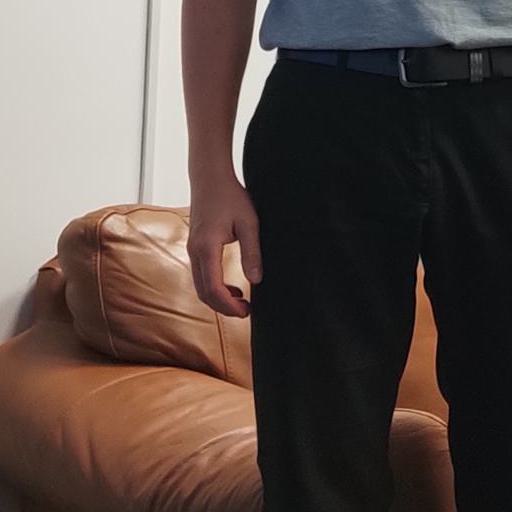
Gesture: no_gesture